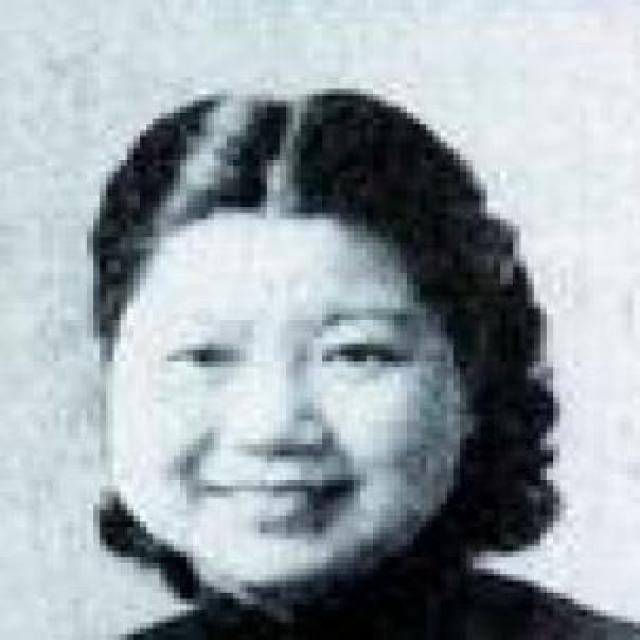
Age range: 45-64